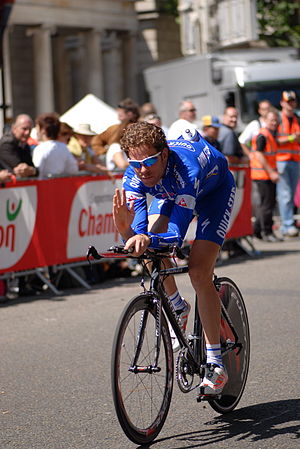
Bram Tankink
Bram Tankink er en hollandsk professionel cykelrytter, som cykler for det professionelle cykelhold Jumbo-Visma.